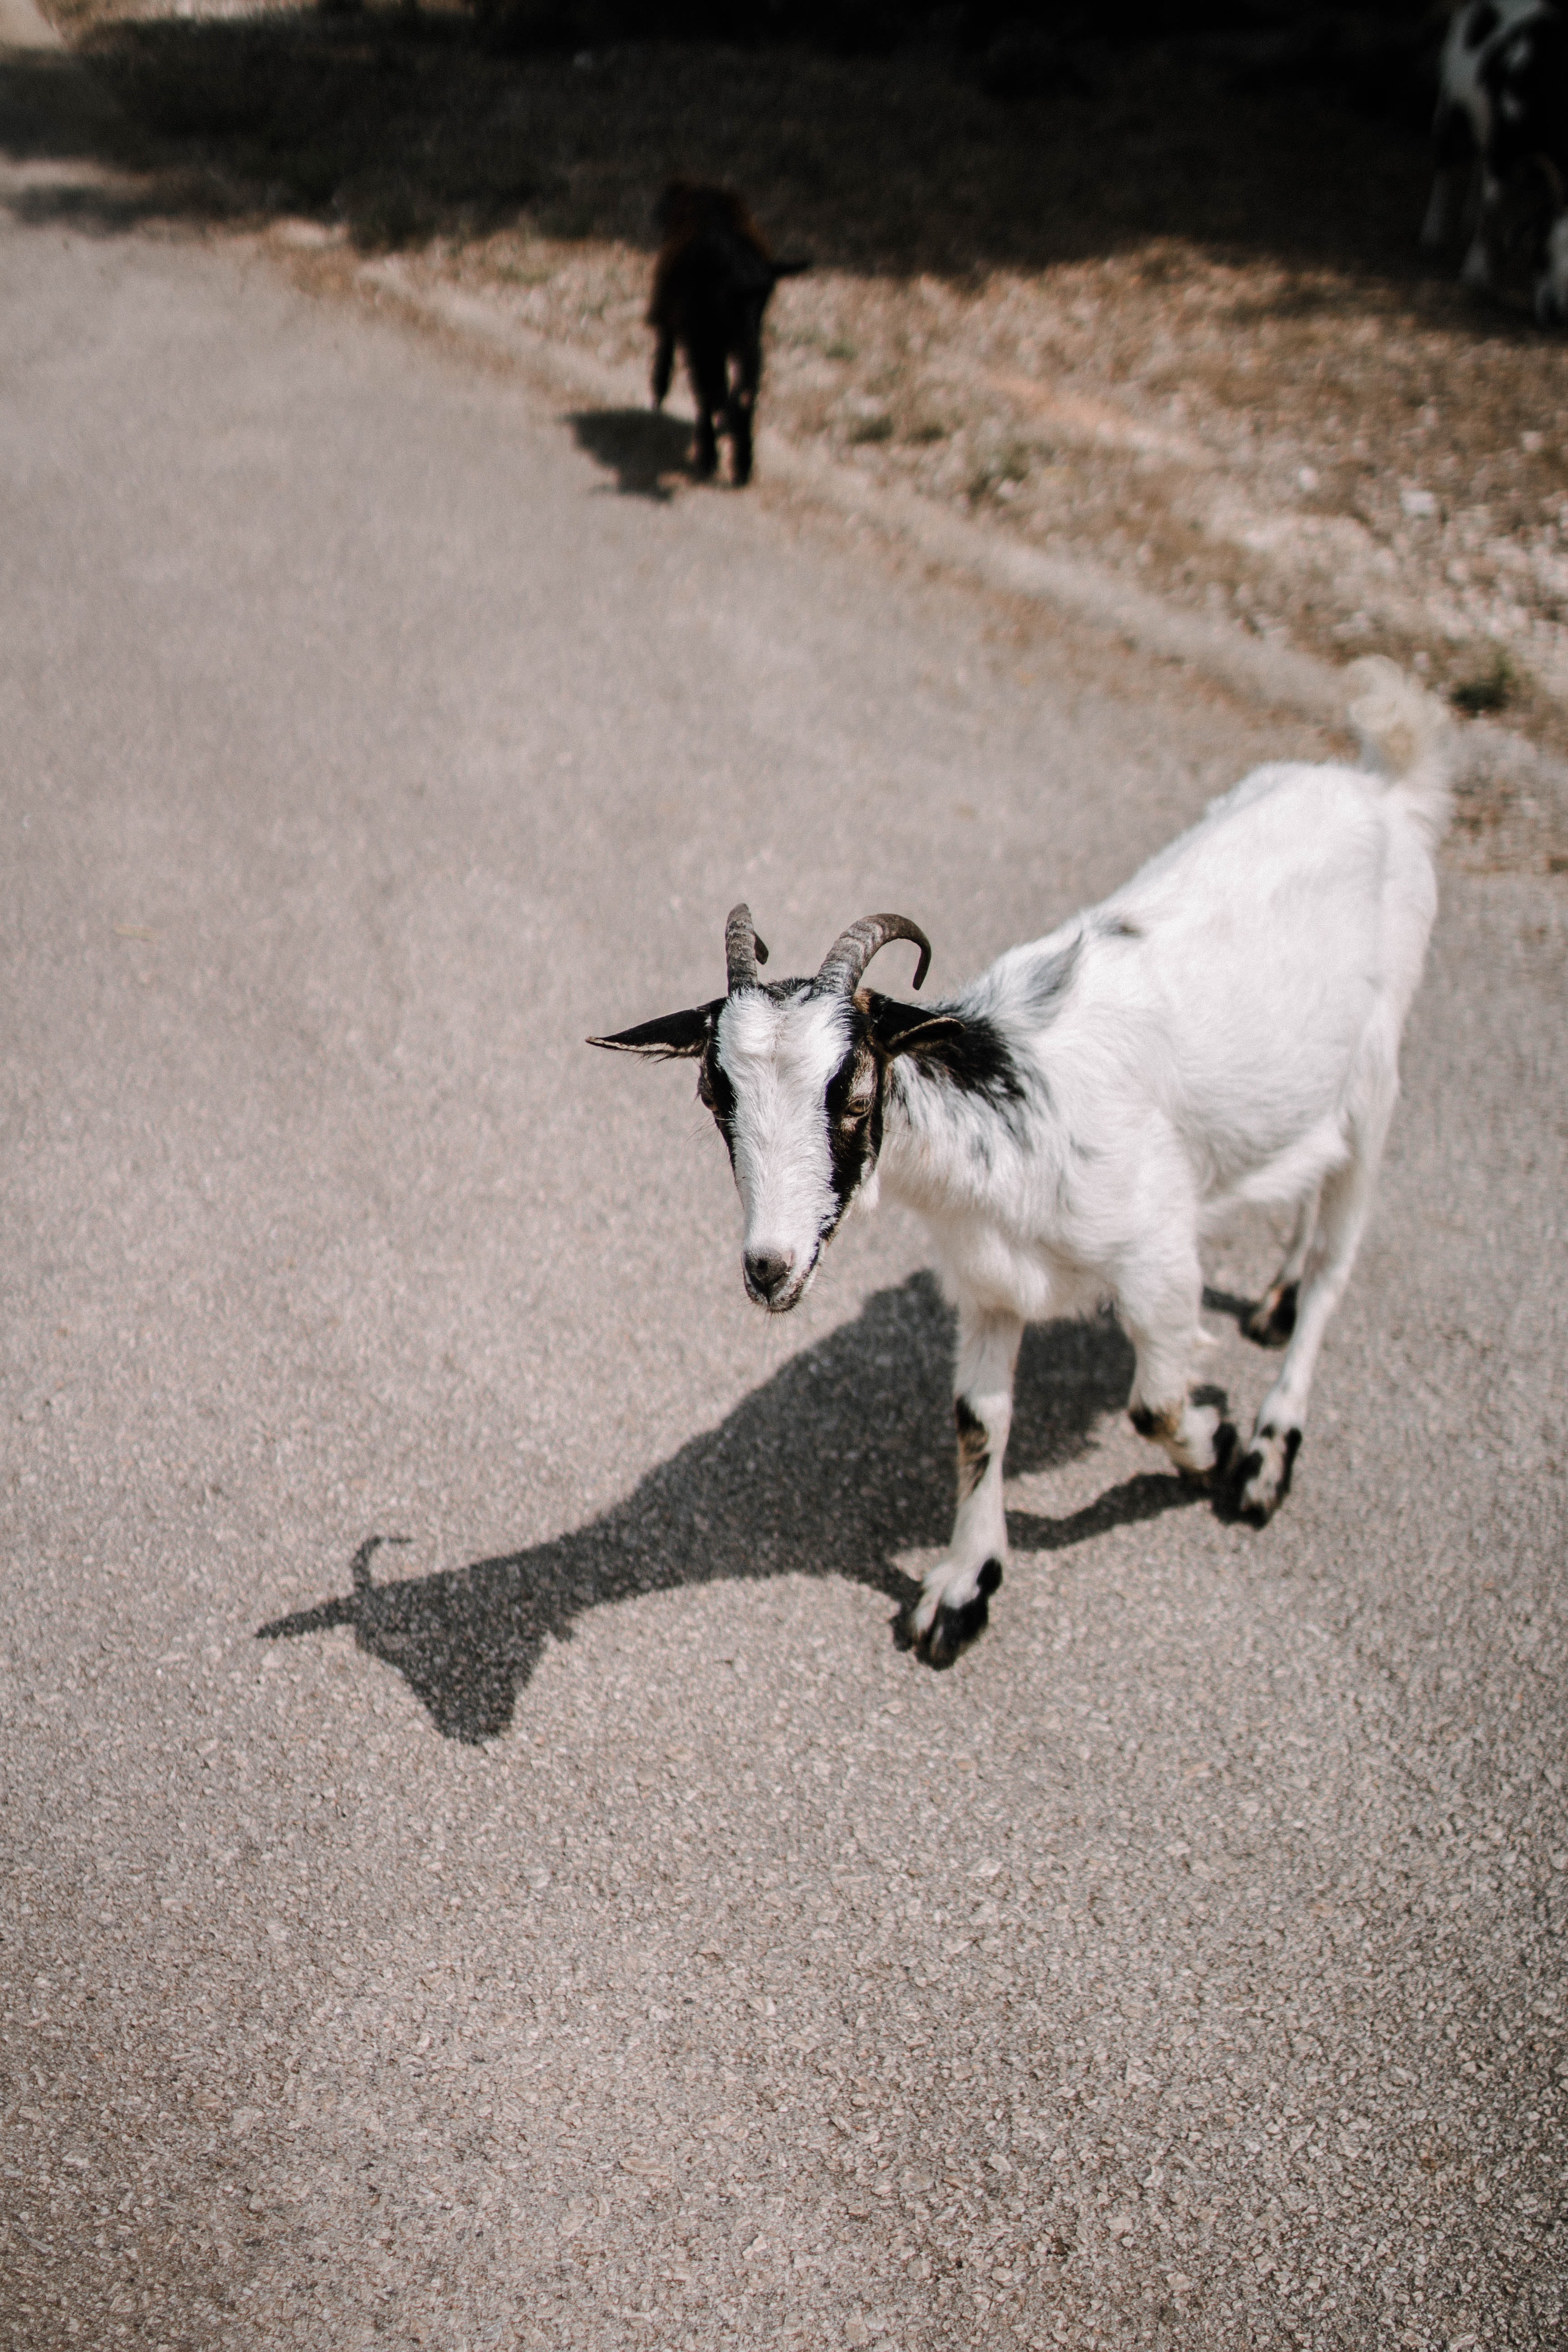
goat, goats, mountain goat, cow goat family, black and white, goat antelope, livestock, horn, road, photography, stock photography, wildlife, vacation, street